Cargolux

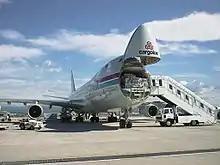
A Cargolux Boeing 747-400F during loading

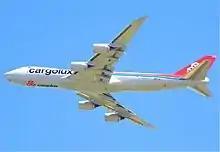
A Cargolux Boeing 747-8F

The airline was established in March 1970 by Luxair, the Salen Shipping Group, Loftleiðir, and various private interests in Luxembourg. Einar Ólafsson was the airline's first employee and CEO. It started operations in May 1970 with one Canadair CL-44 freighter with services from Luxembourg to Hong Kong. Over the next two years, the airline grew, as did its public visibility.